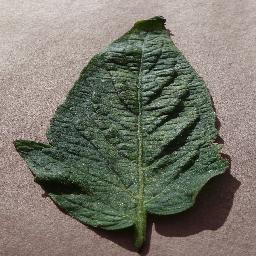
Label: Tomato___Spider_mites Two-spotted_spider_mite